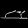
Label: Sandal